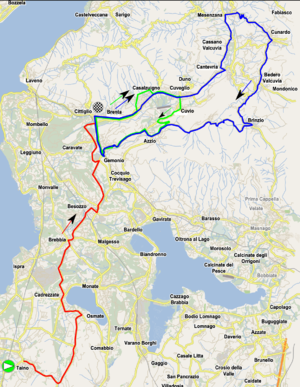
Le Trofeo Alfredo Binda-Comune di Cittiglio est une course cycliste féminine qui se tient tous les ans dans la municipalité de Cittiglio situé dans la Province de Varèse en Lombardie. Le Trofeo Alfredo Binda-Comune di Cittiglio, couru en honneur de l'ancien coureur Alfredo Binda est l'une des épreuves de la Coupe du monde de cyclisme sur route féminine de 2008 jusqu'en 2015. En 2016, elle intègre l'UCI World Tour féminin.
La 42ᵉ édition du Trofeo Alfredo Binda-Comune di Cittiglio a lieu le 19 mars 2017. C'est la troisième épreuve de l'UCI World Tour féminin 2017. Elle est remportée par l'Américaine Coryn Rivera.
La 44ᵉ édition du Trofeo Alfredo Binda-Comune di Cittiglio a lieu le 24 mars 2019. C'est la troisième épreuve de l'UCI World Tour féminin 2019. La course est remportée par la Néerlandaise Marianne Vos.